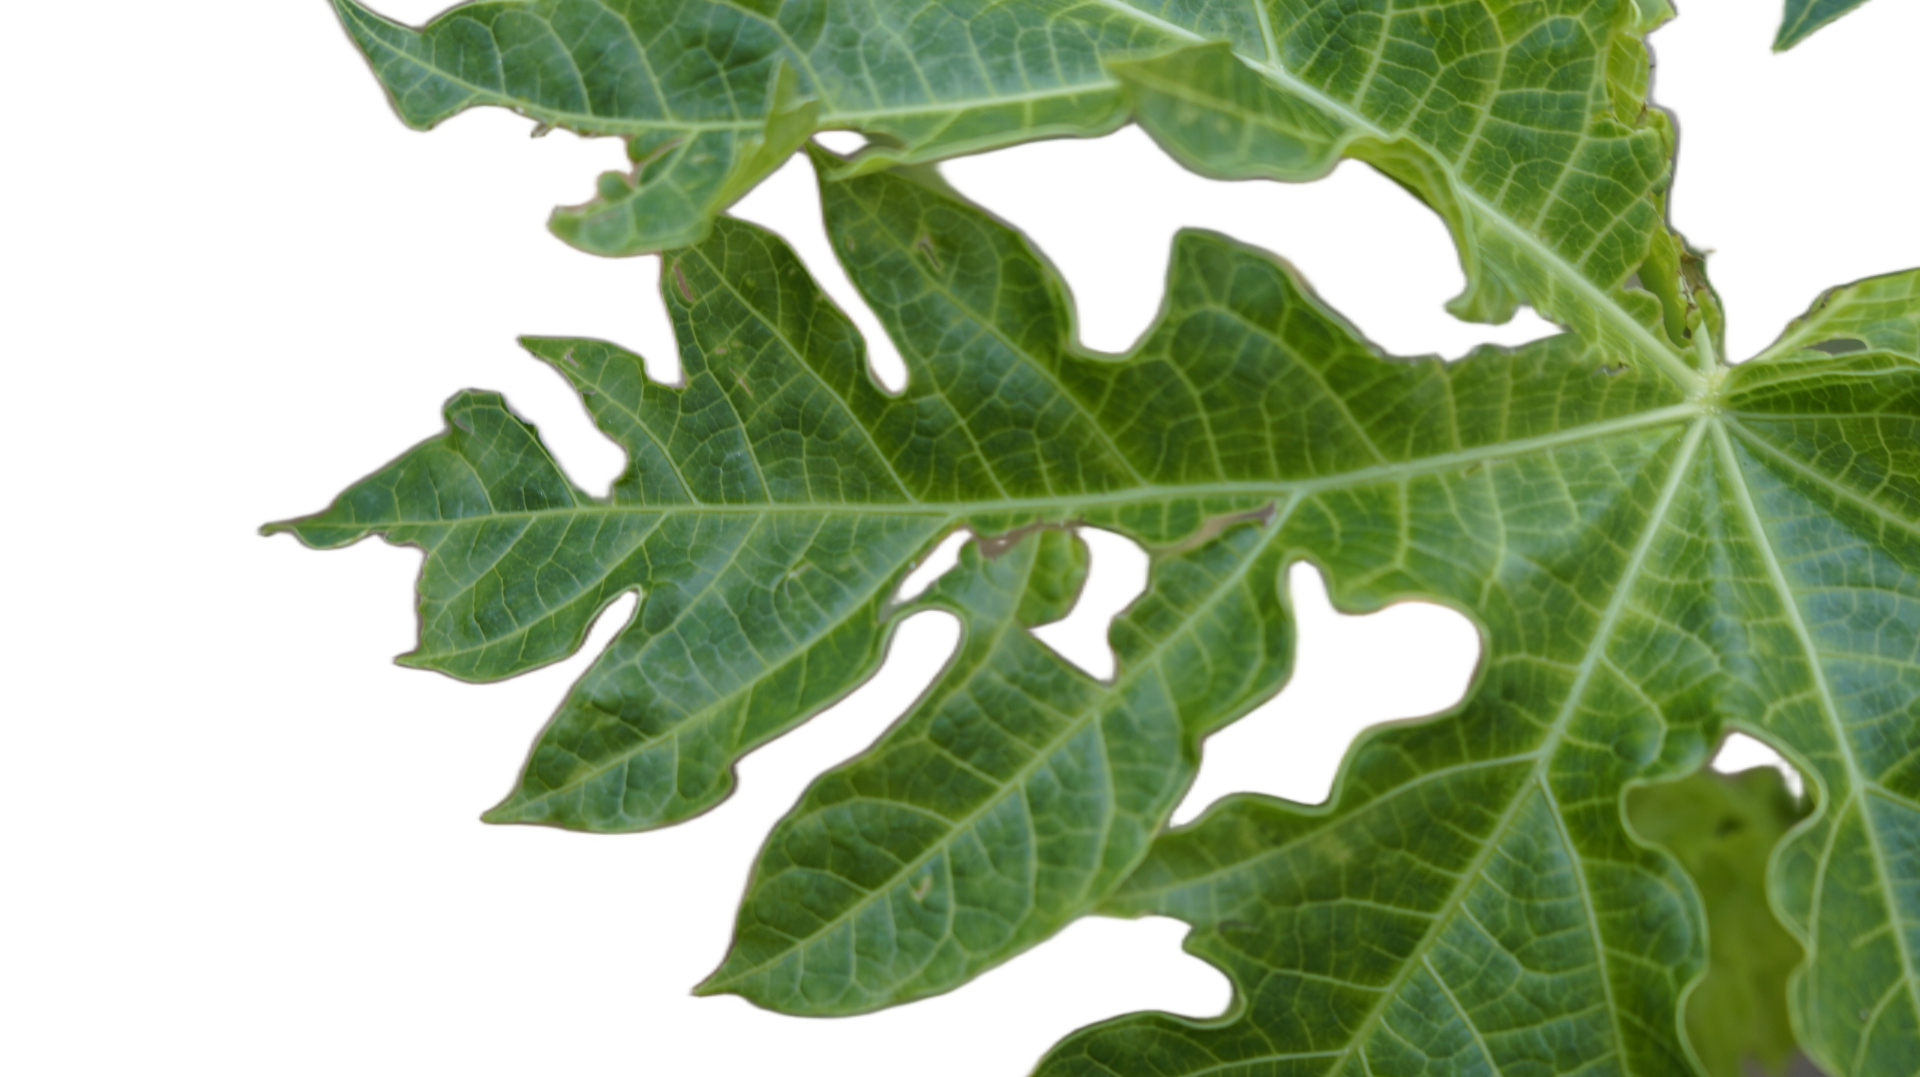
Crop: Papaya
Label: Curled_Yellow_Spot